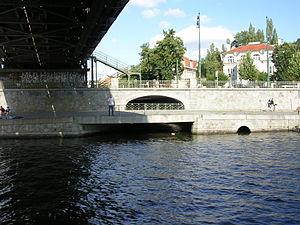
La Botič est une rivière de Tchéquie d'une longueur de 33,4 km. Elle est un affluent de la Vltava et donc un sous-affluent de l'Elbe.